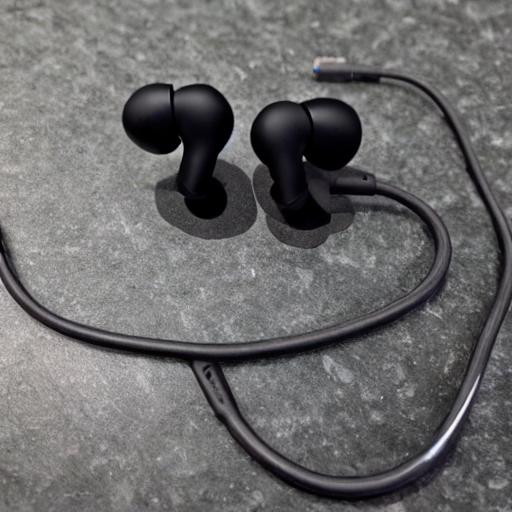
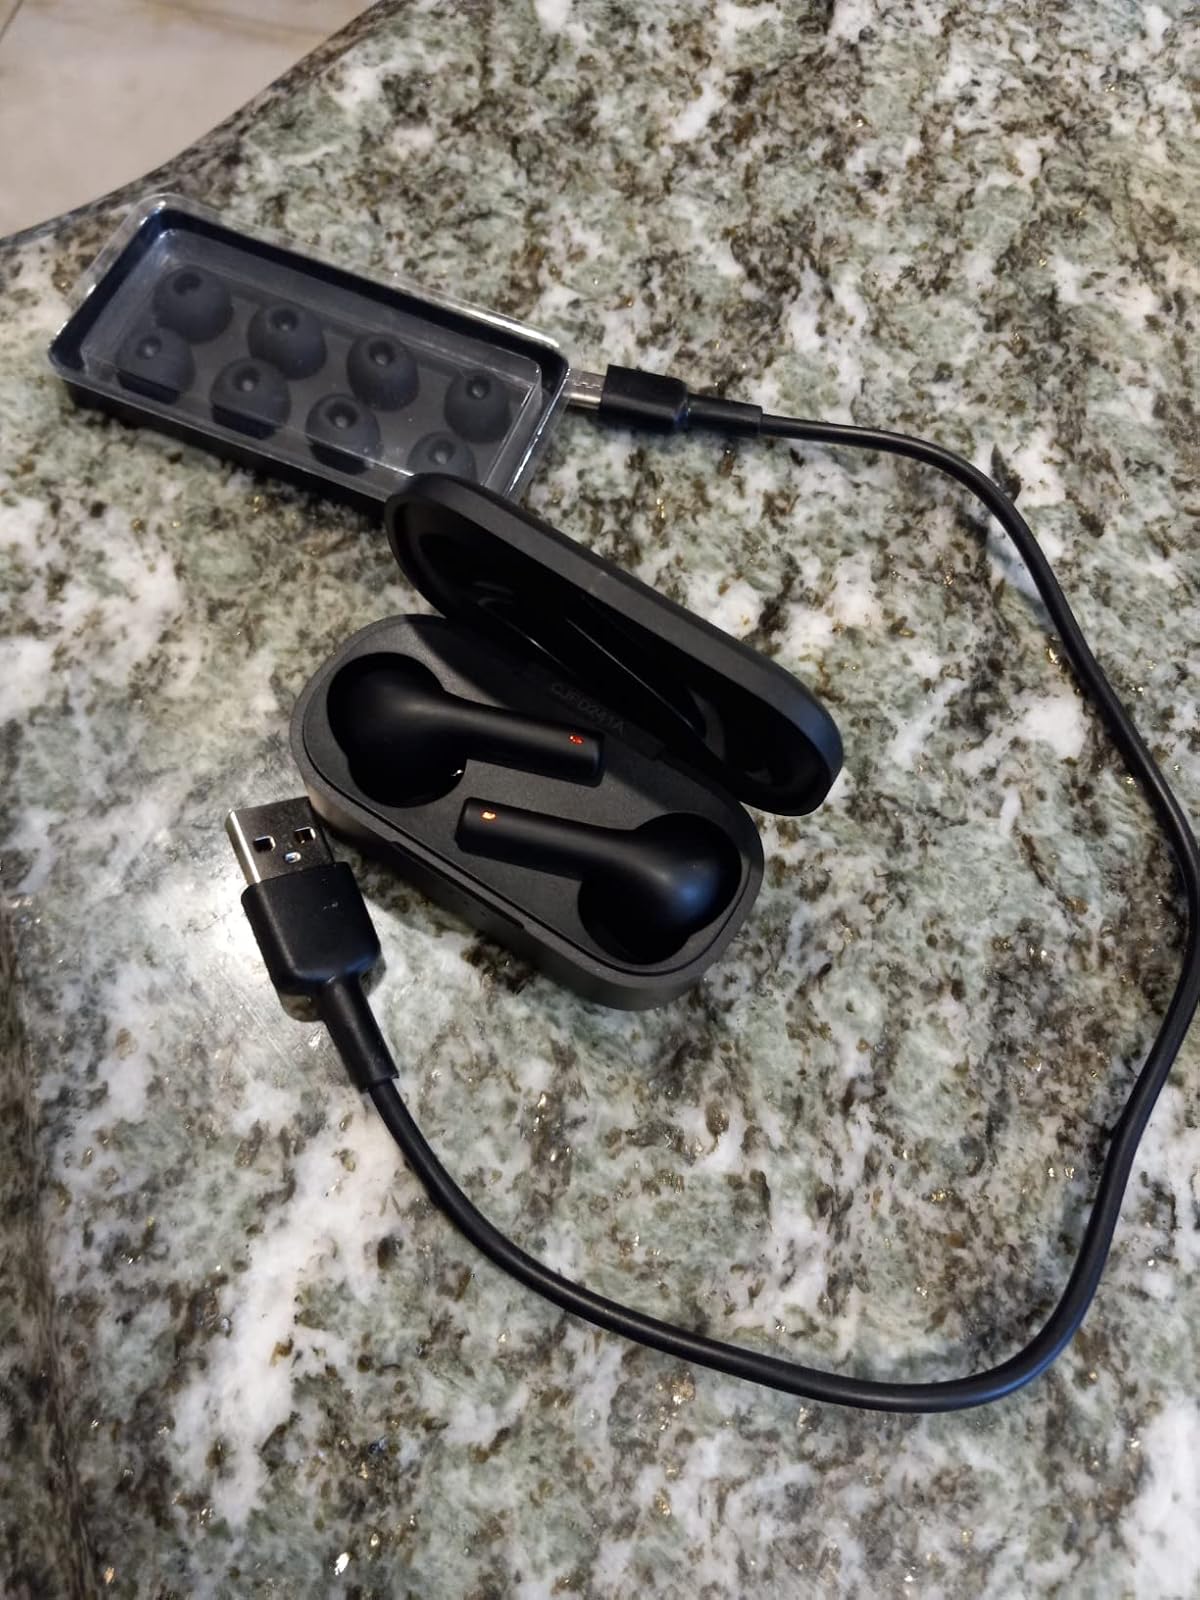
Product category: earbuds
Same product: no